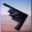
Label: airplane